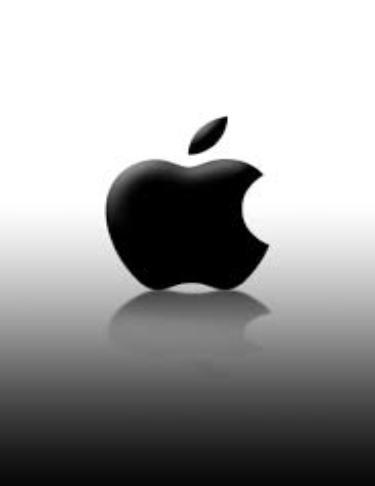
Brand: iPhone-2
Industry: Electronic